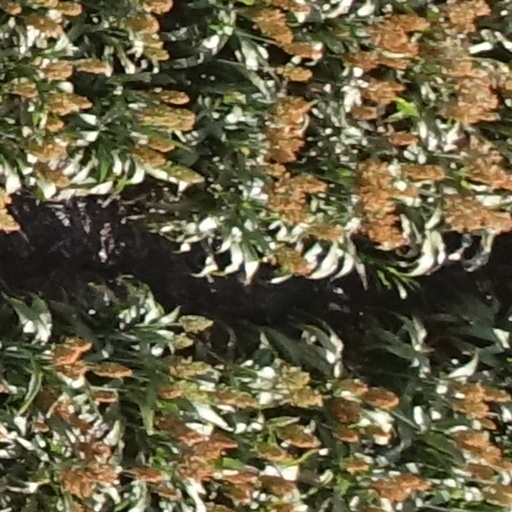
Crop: sorghum